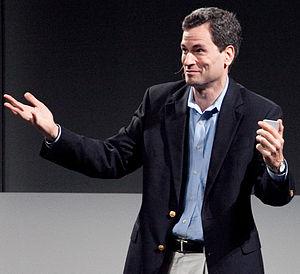
David Pogue est un journaliste américain né le 9 mars 1963 à Shaker Heights, Ohio. Il est le spécialiste des nouvelles technologies au New York Times, CBS News Sunday Morning et Scientific American. Il a animé le Nova ScienceNow sur PBS